1863 Swiss federal election

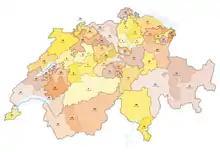
The 47 electoral districts

Federal elections were held in Switzerland on 25 October 1863. The Radical Left remained the largest group in the National Council, but lost its majority for the first time since 1848.